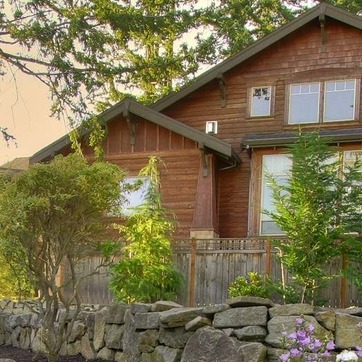
Material: wood